Mikko Alatalo

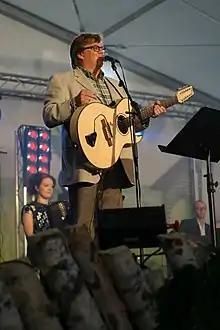
Mikko Alatalo (2007)

Mikko Tapio Alatalo (born 1 May 1951) is a Finnish musician and politician.